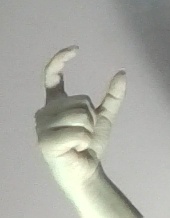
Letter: nun